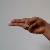
The image shows a hand gesture representing the letter 'H' in Indian Sign Language.